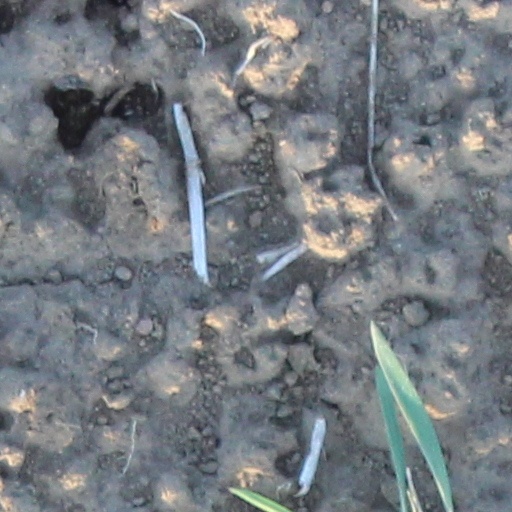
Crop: wheat